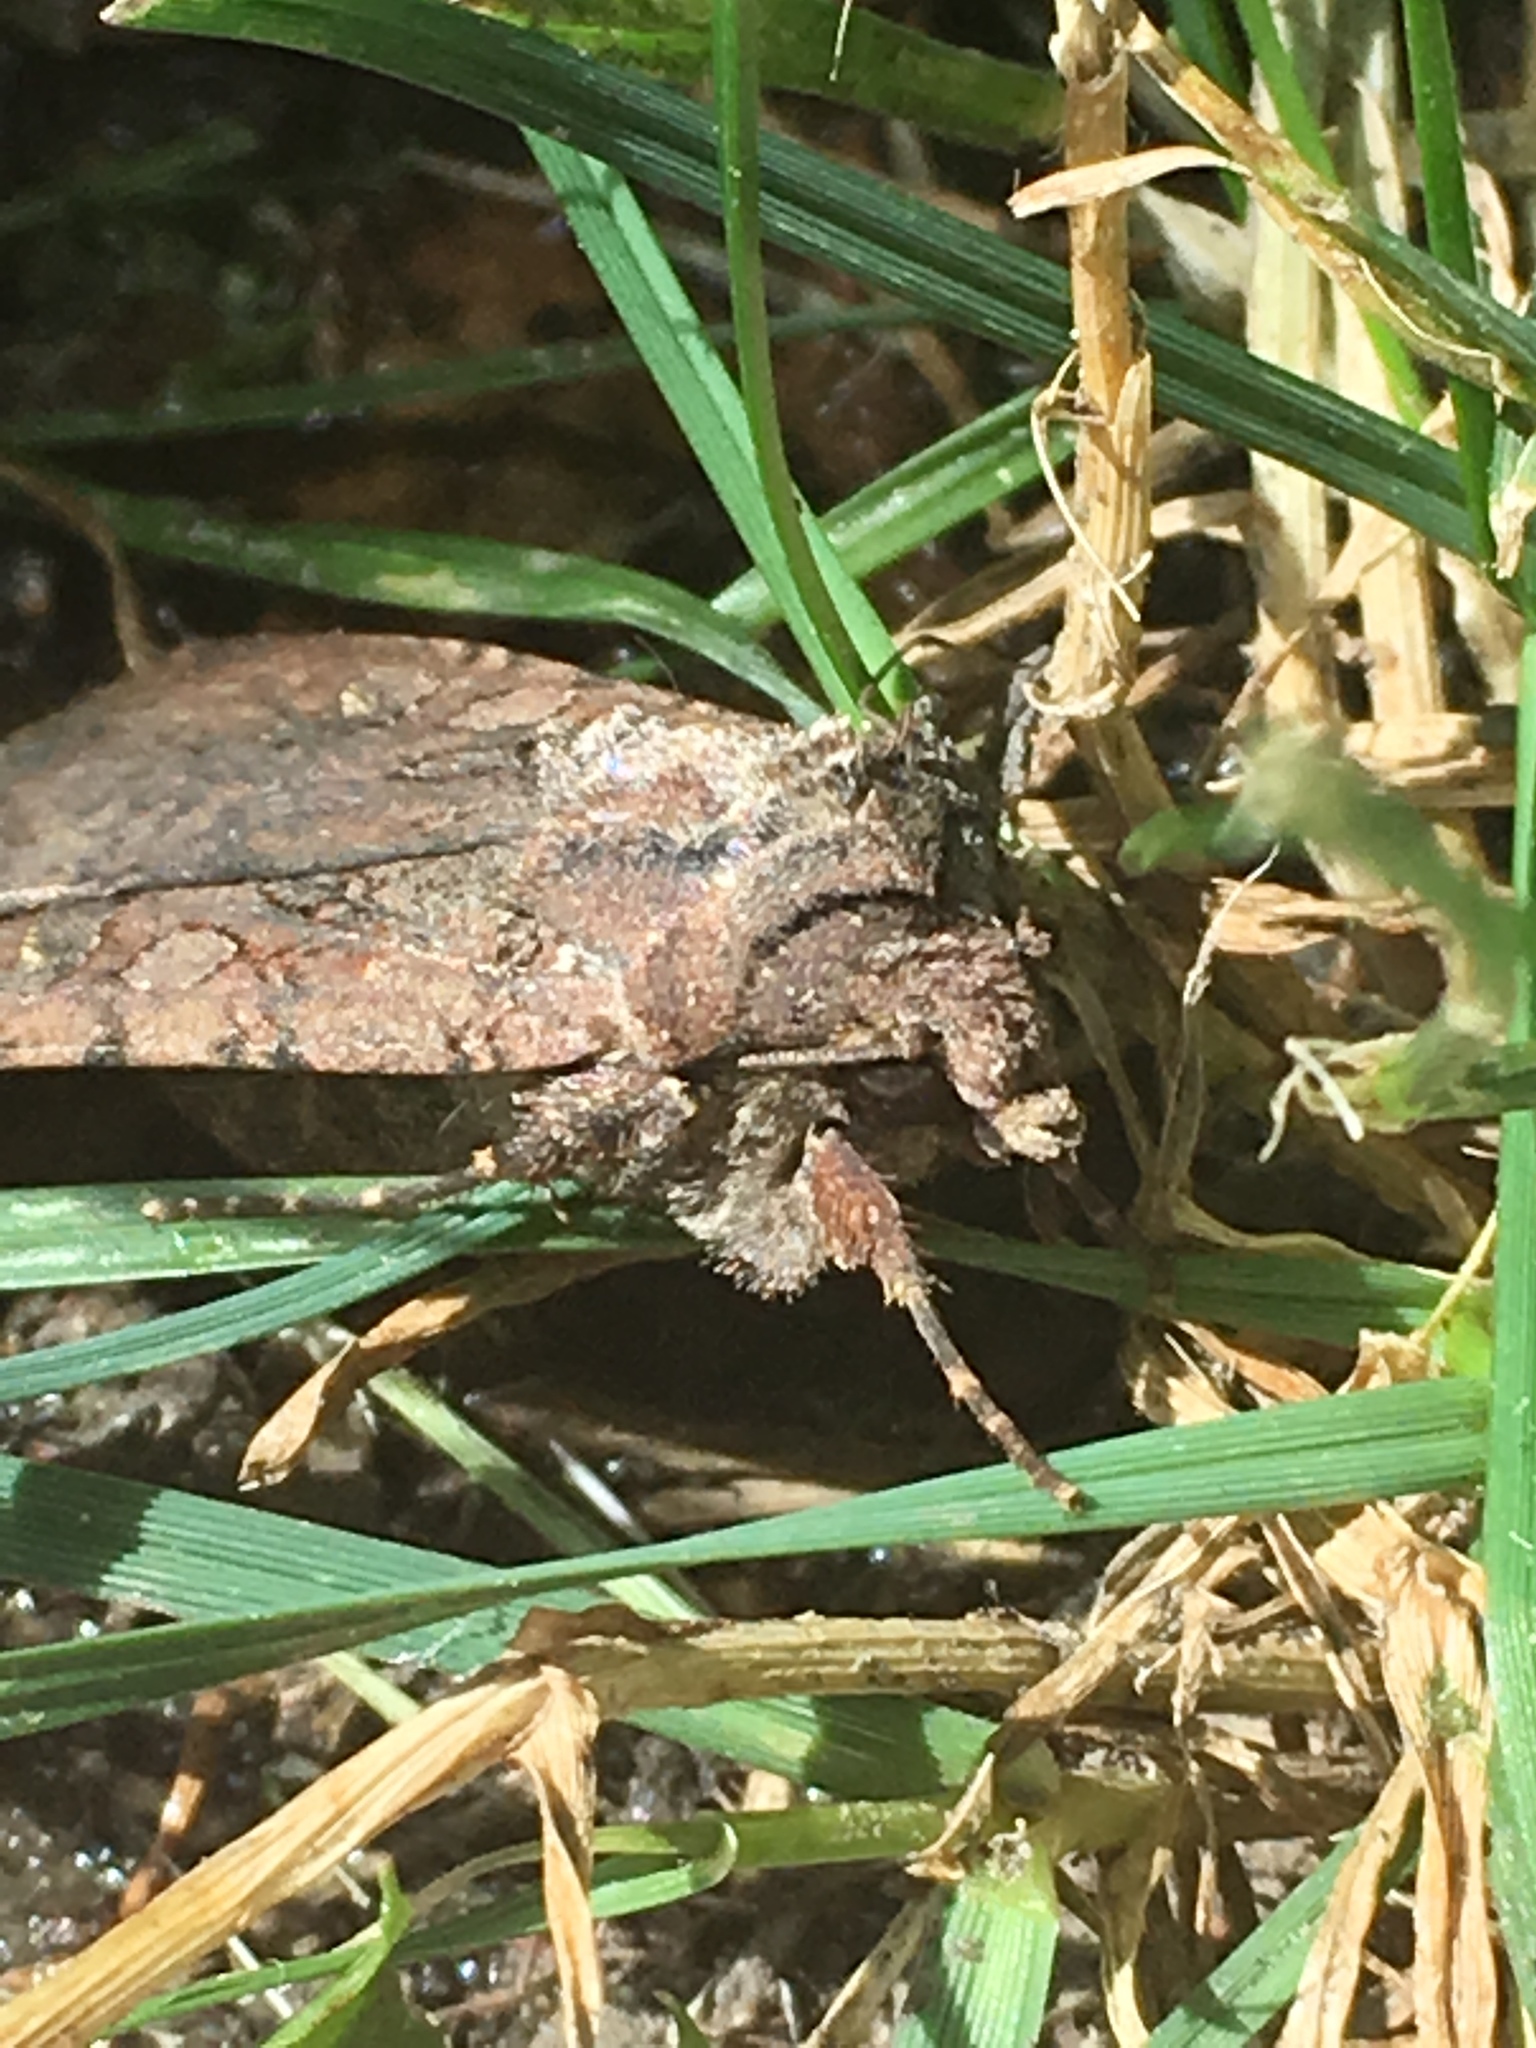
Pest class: cutworms